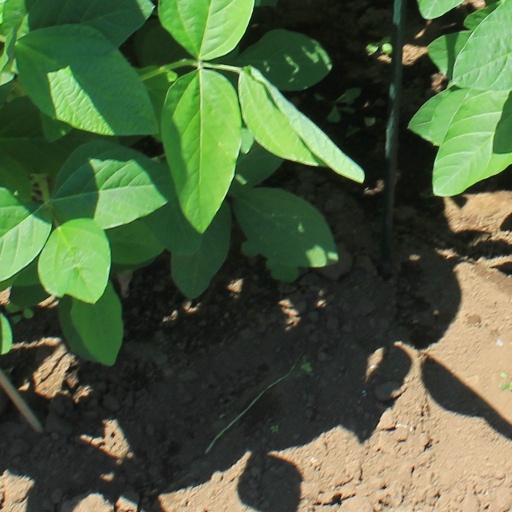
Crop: soybean